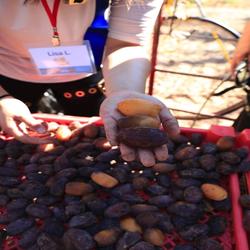
Label: Dates